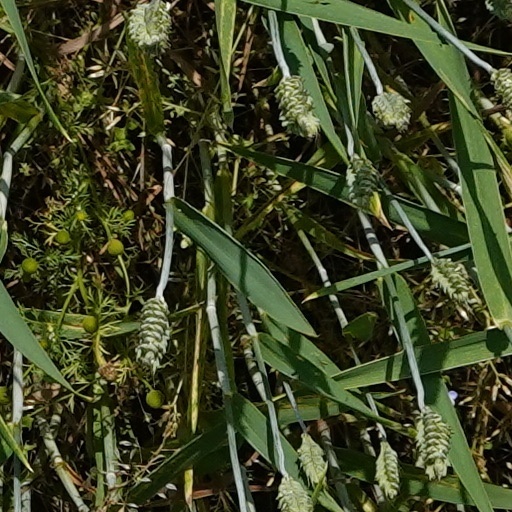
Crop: wheat